Lithuania

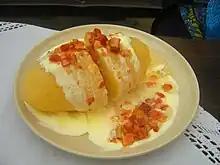
"Cepelinai", a potato-based dumpling dish characteristic of Lithuanian cuisine with meat, curd or mushrooms

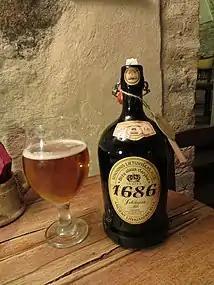
Lithuania has longlasting beer brewing traditions.

According to the 2021 census, 74.2% of residents of Lithuania were Catholics. Catholicism has been the main religion since the official Christianisation of Lithuania in 1387. The Catholic Church was persecuted by the Russian Empire as part of the Russification policies and by the Soviet Union as part of the overall anti-religious campaigns. During the Soviet era, some priests actively led the resistance against the Communist regime, as symbolised by the Hill of Crosses and exemplified by "The Chronicle of the Catholic Church in Lithuania".